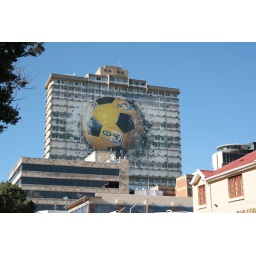
Definitively sponsored by MTN for the 2010 world cup. The building is located in De Korte street in Braamfontein.